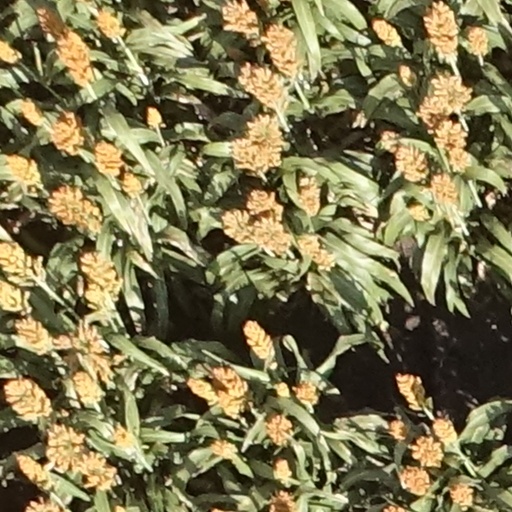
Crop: sorghum